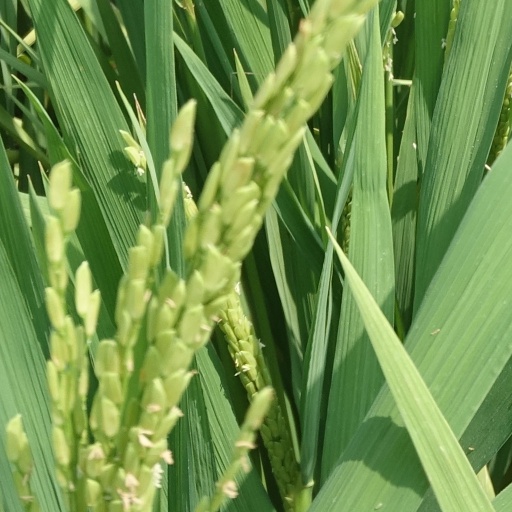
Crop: rice